Adam Bartlett

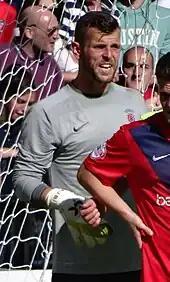
Bartlett playing for Hartlepool United in 2015

Bartlett signed for Conference Premier club Gateshead on 8 June 2012. He made his debut on 11 August 2012 in a 2–2 away draw with Luton Town. Bartlett started for Gateshead as they were beaten 2–1 at Wembley Stadium by Cambridge United in the 2014 Conference Premier play-off final. At the end of 2014–15, Bartlett was released by Gateshead.